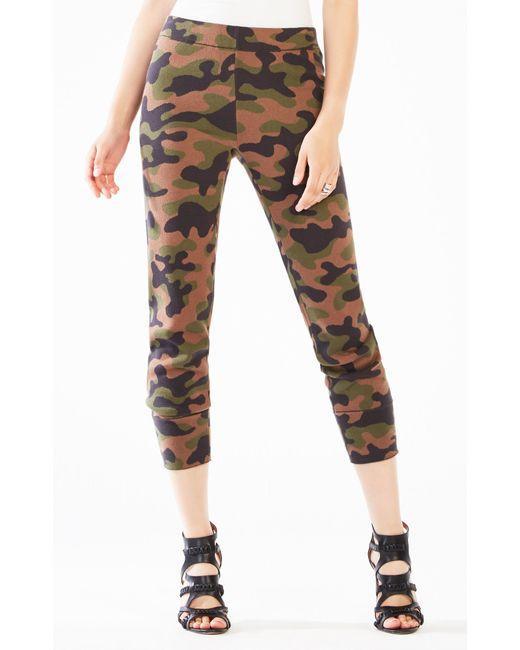
gürtelhose mit taillenhoher Taille und Armeestil